Up from the Ashes (song)

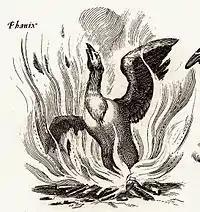
The song's title is inspired by the mythical phoenix rising from its ashes

"Up from the Ashes" was previewed at listening sessions for "Jesus is King" back in September 2019, but was ultimately not included on the album. On October 28, the "Donda stem player", a device that allows for its user to remix songs from "Donda", was made available by West. The stem player included the previously unreleased song "Up from the Ashes", as well as two other unreleased songs: "Never Abandon Your Family" and "Life of the Party". "Up from the Ashes" was officially released as part of the "Donda" deluxe album on November 14, 2021.